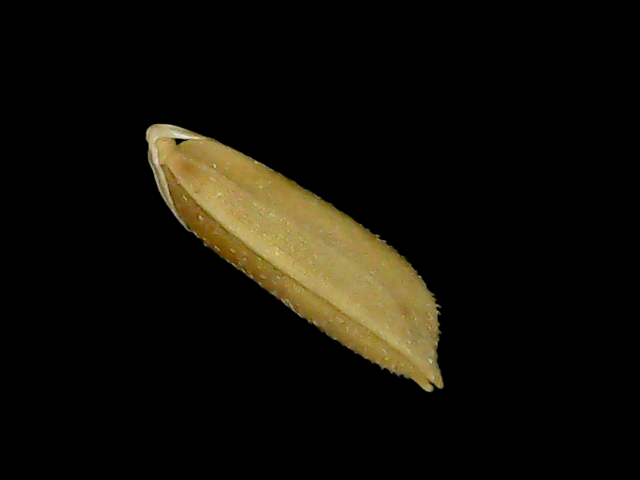
Rice variety: Bd75